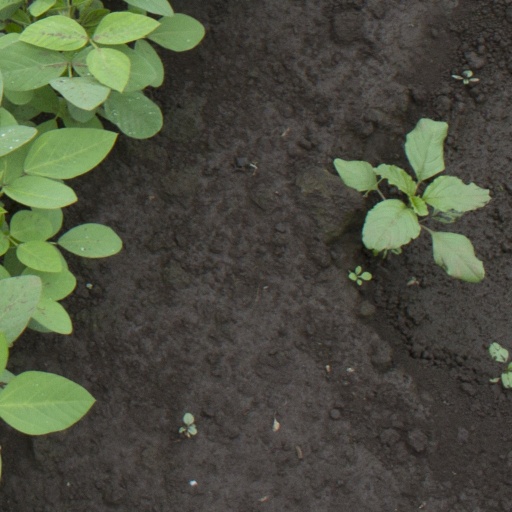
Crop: soybean